Melbourne Victory FC league record by opponent

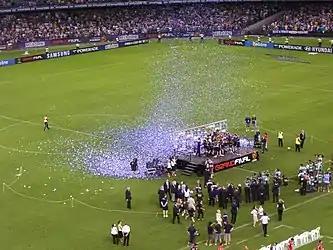
Melbourne Victory players celebrating their 2007 A-League Grand Final win against Adelaide United in February 2007.

Melbourne Victory is an Australian professional association football club based at the Melbourne Rectangular Stadium. The club was formed in 2004. They became the first Victorian member admitted into the A-League Men in 2005.